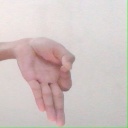
अक्षर: ज्ञ